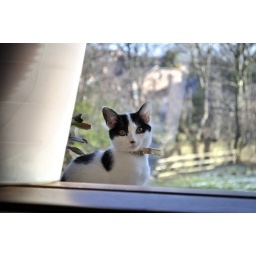
cat in window